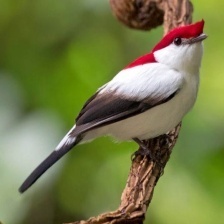
Species: ARARIPE MANAKIN
Scientific name: ANTILOPHIA BOKERMANNI